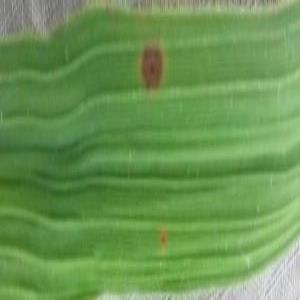
Disease: Brownspot